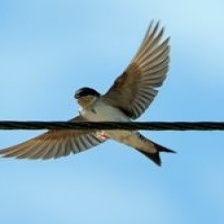
Species: COMMON HOUSE MARTIN
Scientific name: DELICHON URBICUM